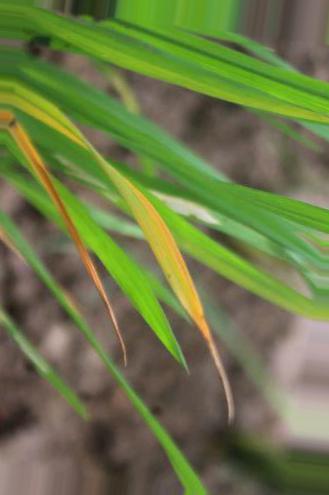
Nhãn: Tungro virus